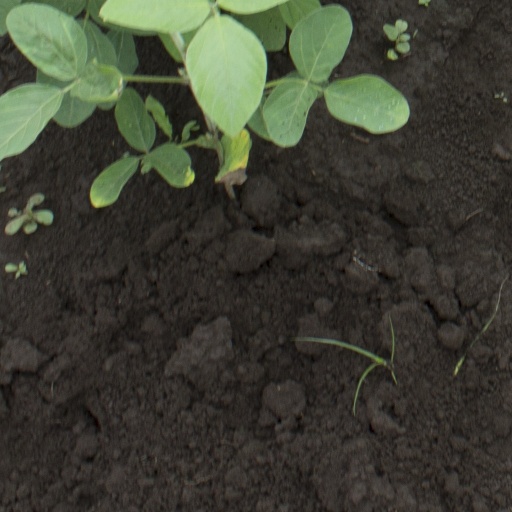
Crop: soybean